Royal Parade, Melbourne

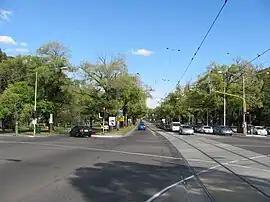
Royal Parade, looking south from northern end

Royal Parade is a major urban road in Victoria, Australia, linking Melbourne City to Brunswick and the northern suburbs. It is the site of major educational and sporting facilities as well as several buildings of heritage significance.